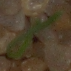
Label: loose_silkybent